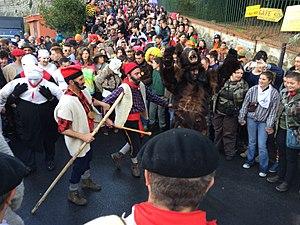
La Fête de l'Ours de Saint-Laurent-de-Cerdans, avec le Menaire, la Monaca et l'ours Martí
La fête de l’ours de Saint-Laurent-de-Cerdans ou chasse à l'ours est une pratique festive se déroulant annuellement au moment du carnaval à Saint-Laurent-de-Cerdans.